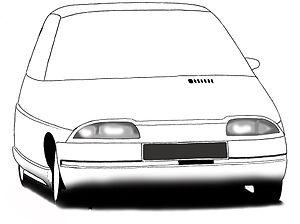
La VESTA II est l'aboutissement des recherches de Renault en matière de réduction de la consommation de carburant des automobiles au cours des années 1980. Elle a succédé aux prototypes EVE, EVE+ et VESTA. Le nom VESTA est l'acronyme pour Véhicule Econome de Systèmes et Technologies Avancées. Ces recherches, menées par le styliste et ingénieur-aérodynamicien Gaston Juchet alors directeur du style, constituaient la réponse de Renault au défi proposé par le ministère de l'Industrie en 1980, qui demandait de réaliser une voiture capable de consommer moins de 3 l / 100 km.